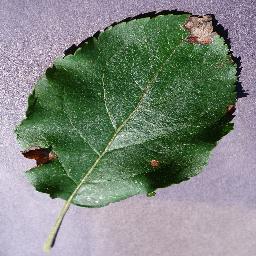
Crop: apple
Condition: black_rot